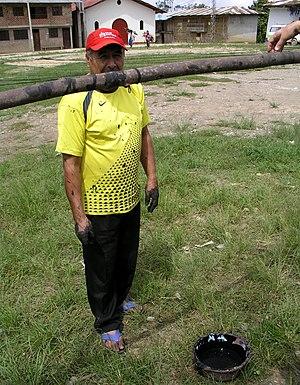
Pyrotechnicien enduisant des fils d'un mélange pyrotechnique, Vista Alegre, Yamon, Utcubamba, Amazonas, Pérou.
Un pyrotechnicien est une personne qui prépare et effectue la mise à feu des feux d'artifice ; elle pratique la pyrotechnie, à l'occasion de fêtes, par exemple, d'expositions ou de spectacles.